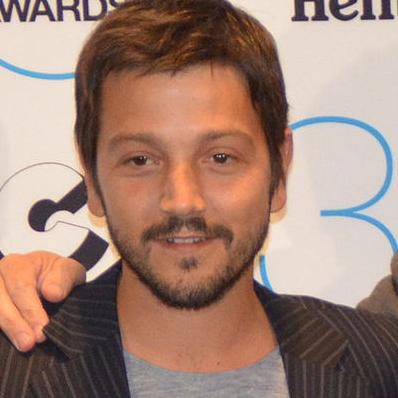
Age: 35